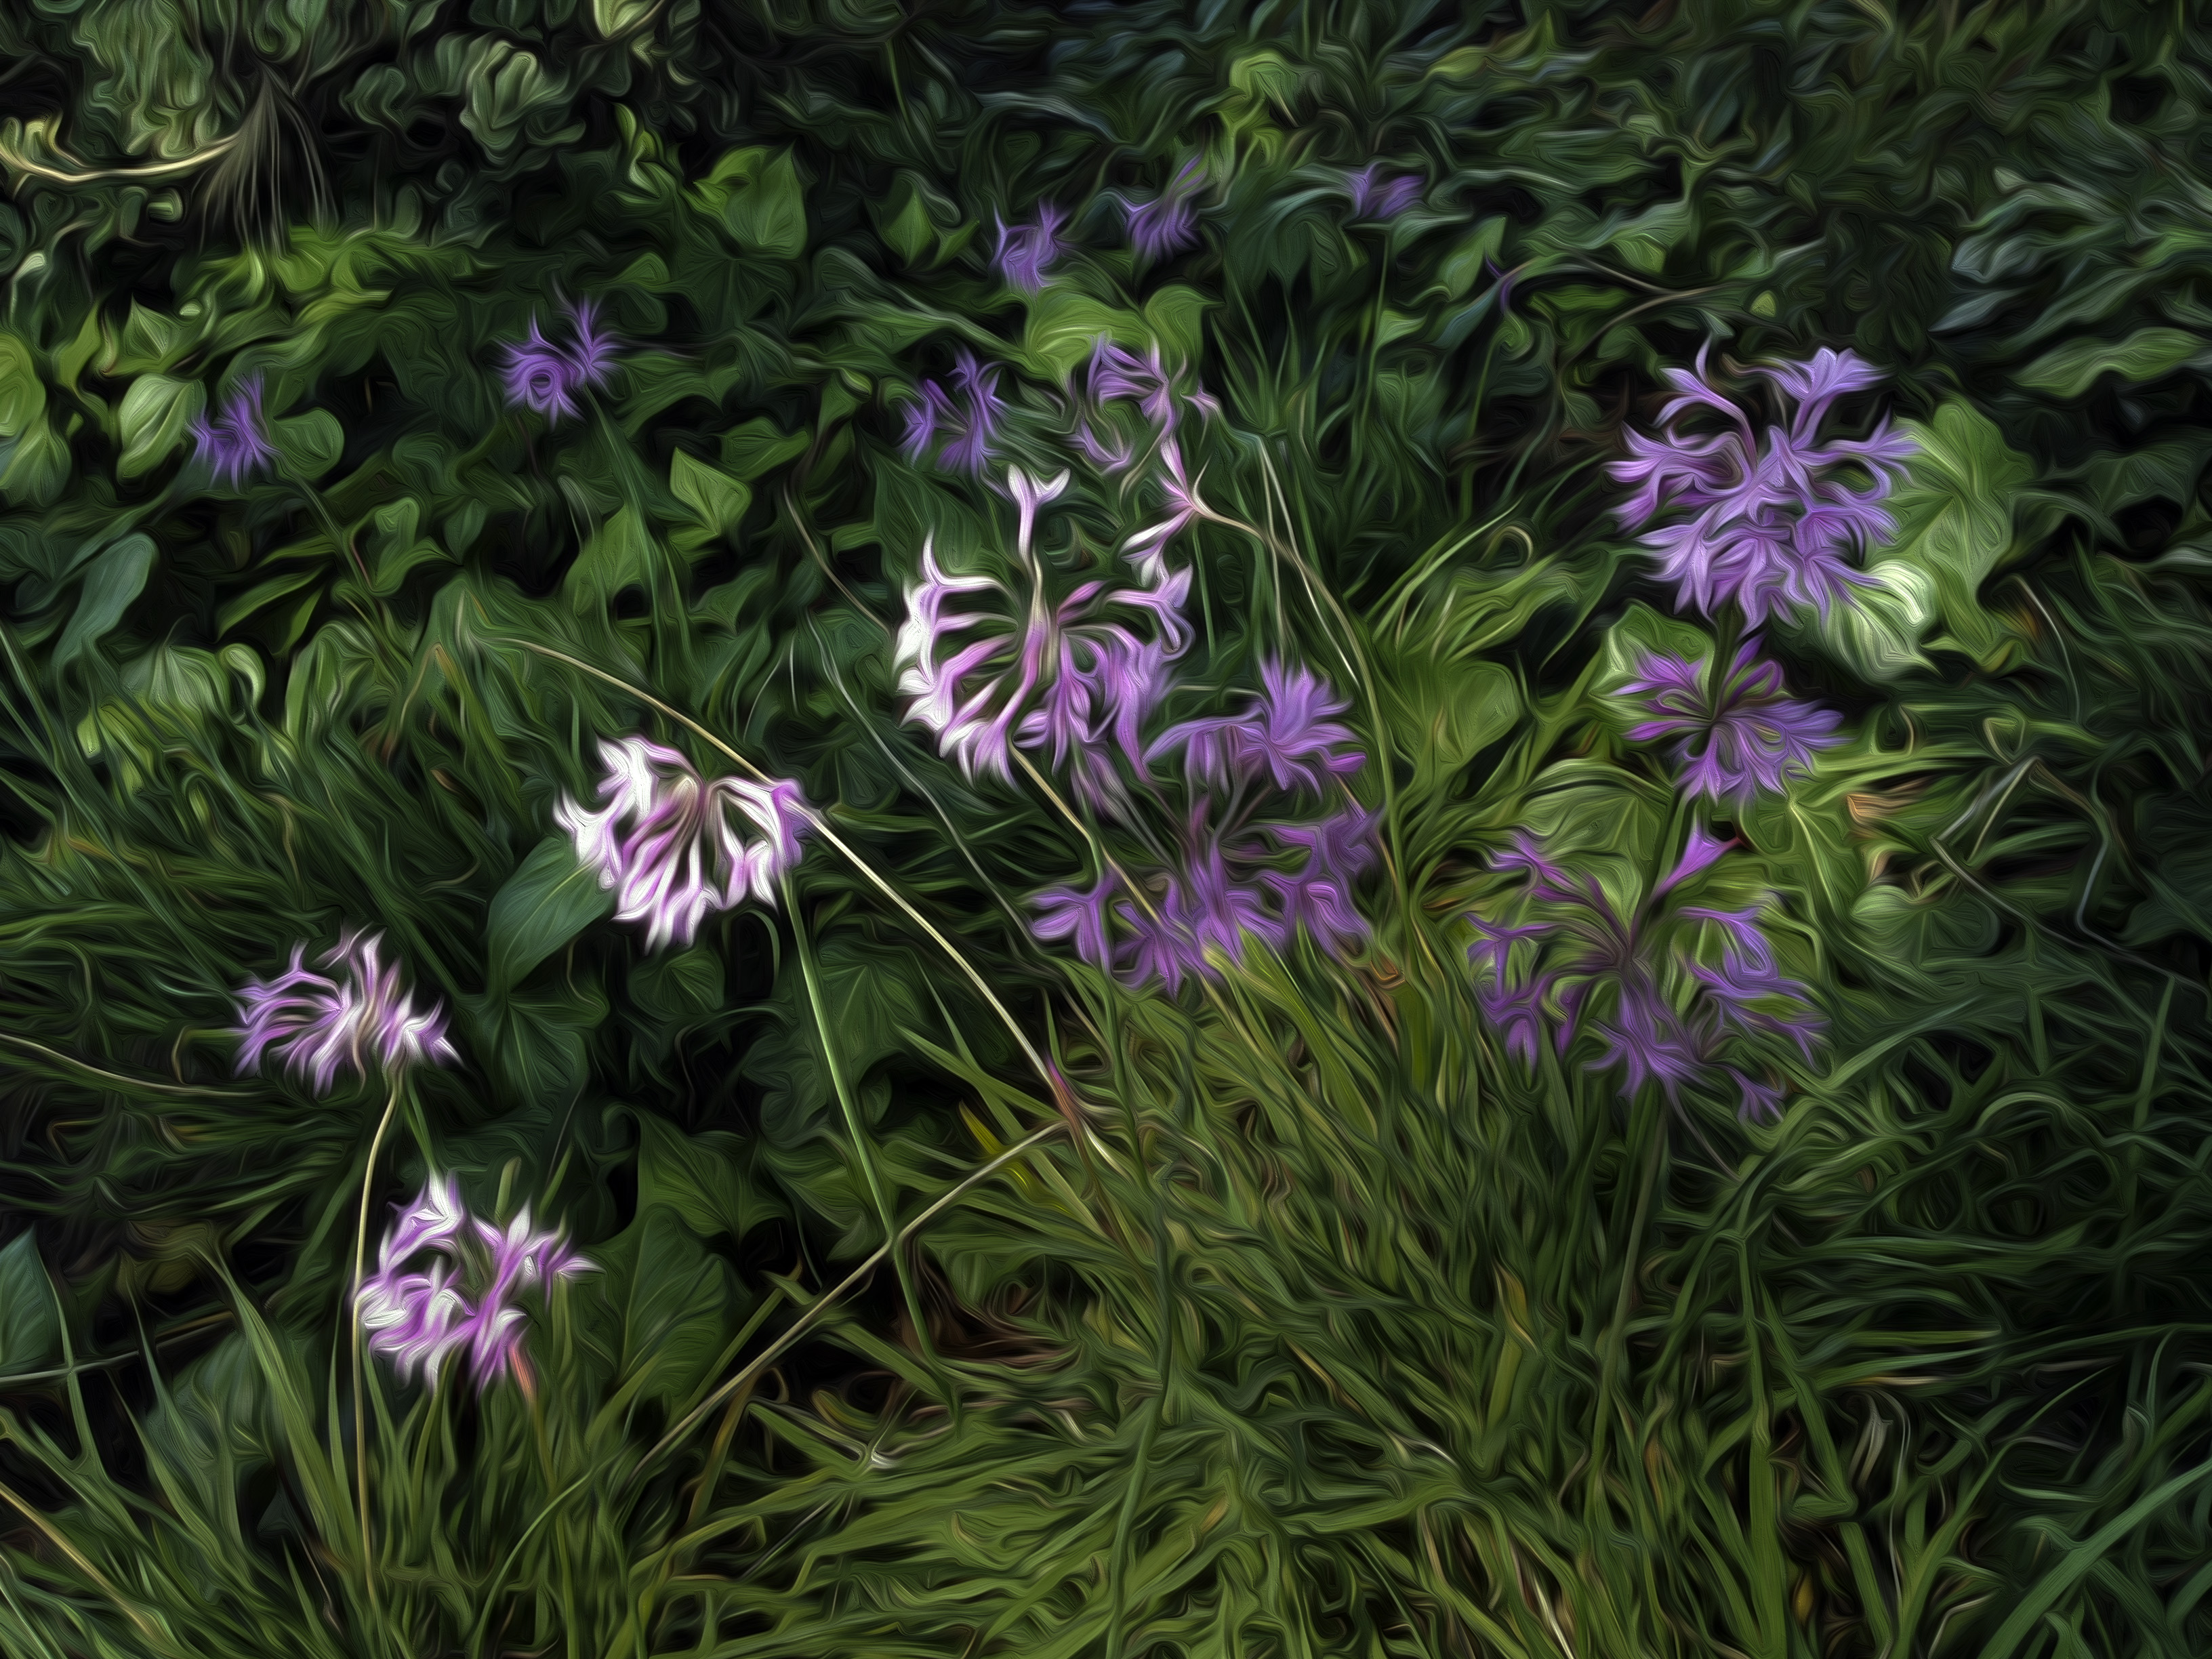
grass, plant, meadow, flower, purple, herb, botany, garden, flora, wildflower, 2015, iris, dianthus, hss, sliderssunday, solano, sanfranciscobayarea, 3652015imstillstanding, flowering plant, land plant, pink family